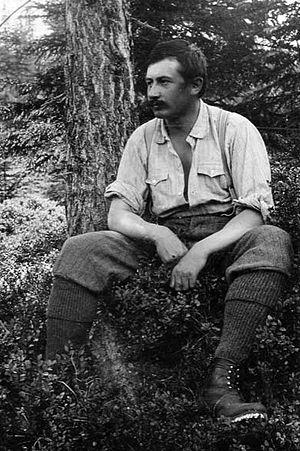
Otto Ampferer, né en 1875 à Innsbruck et mort en 1947, est un alpiniste et géologue autrichien, surtout célèbre pour avoir réussi la première ascension du Campanile Basso.